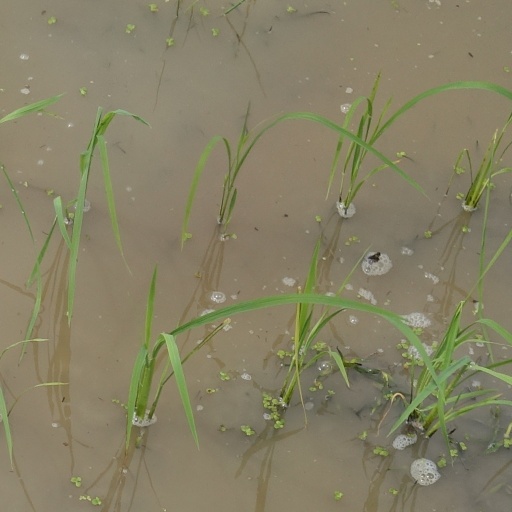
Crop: rice